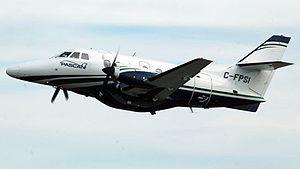
Pascan BAe Jetstream 3212 en vol